97th Air Mobility Wing

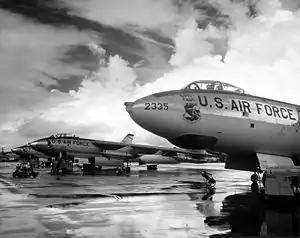
SAC B-47s on the flight line

The 97th Bombardment Wing experienced two mission changes in 1955. First, the 340th Bombardment Squadron, a subordinate unit, started flying RB-50Gs on electronic reconnaissance missions. The 340th went to RAF Upper Heyford, England and Japan on intelligence gathering missions and operated in this capacity for over a year.